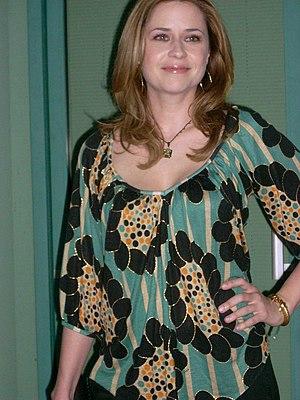
Jenna Fischer, née Regina Marie Fischer le 7 mars 1974 à Fort Wayne, dans l'Indiana, est une actrice, productrice, scénariste et réalisatrice américaine.